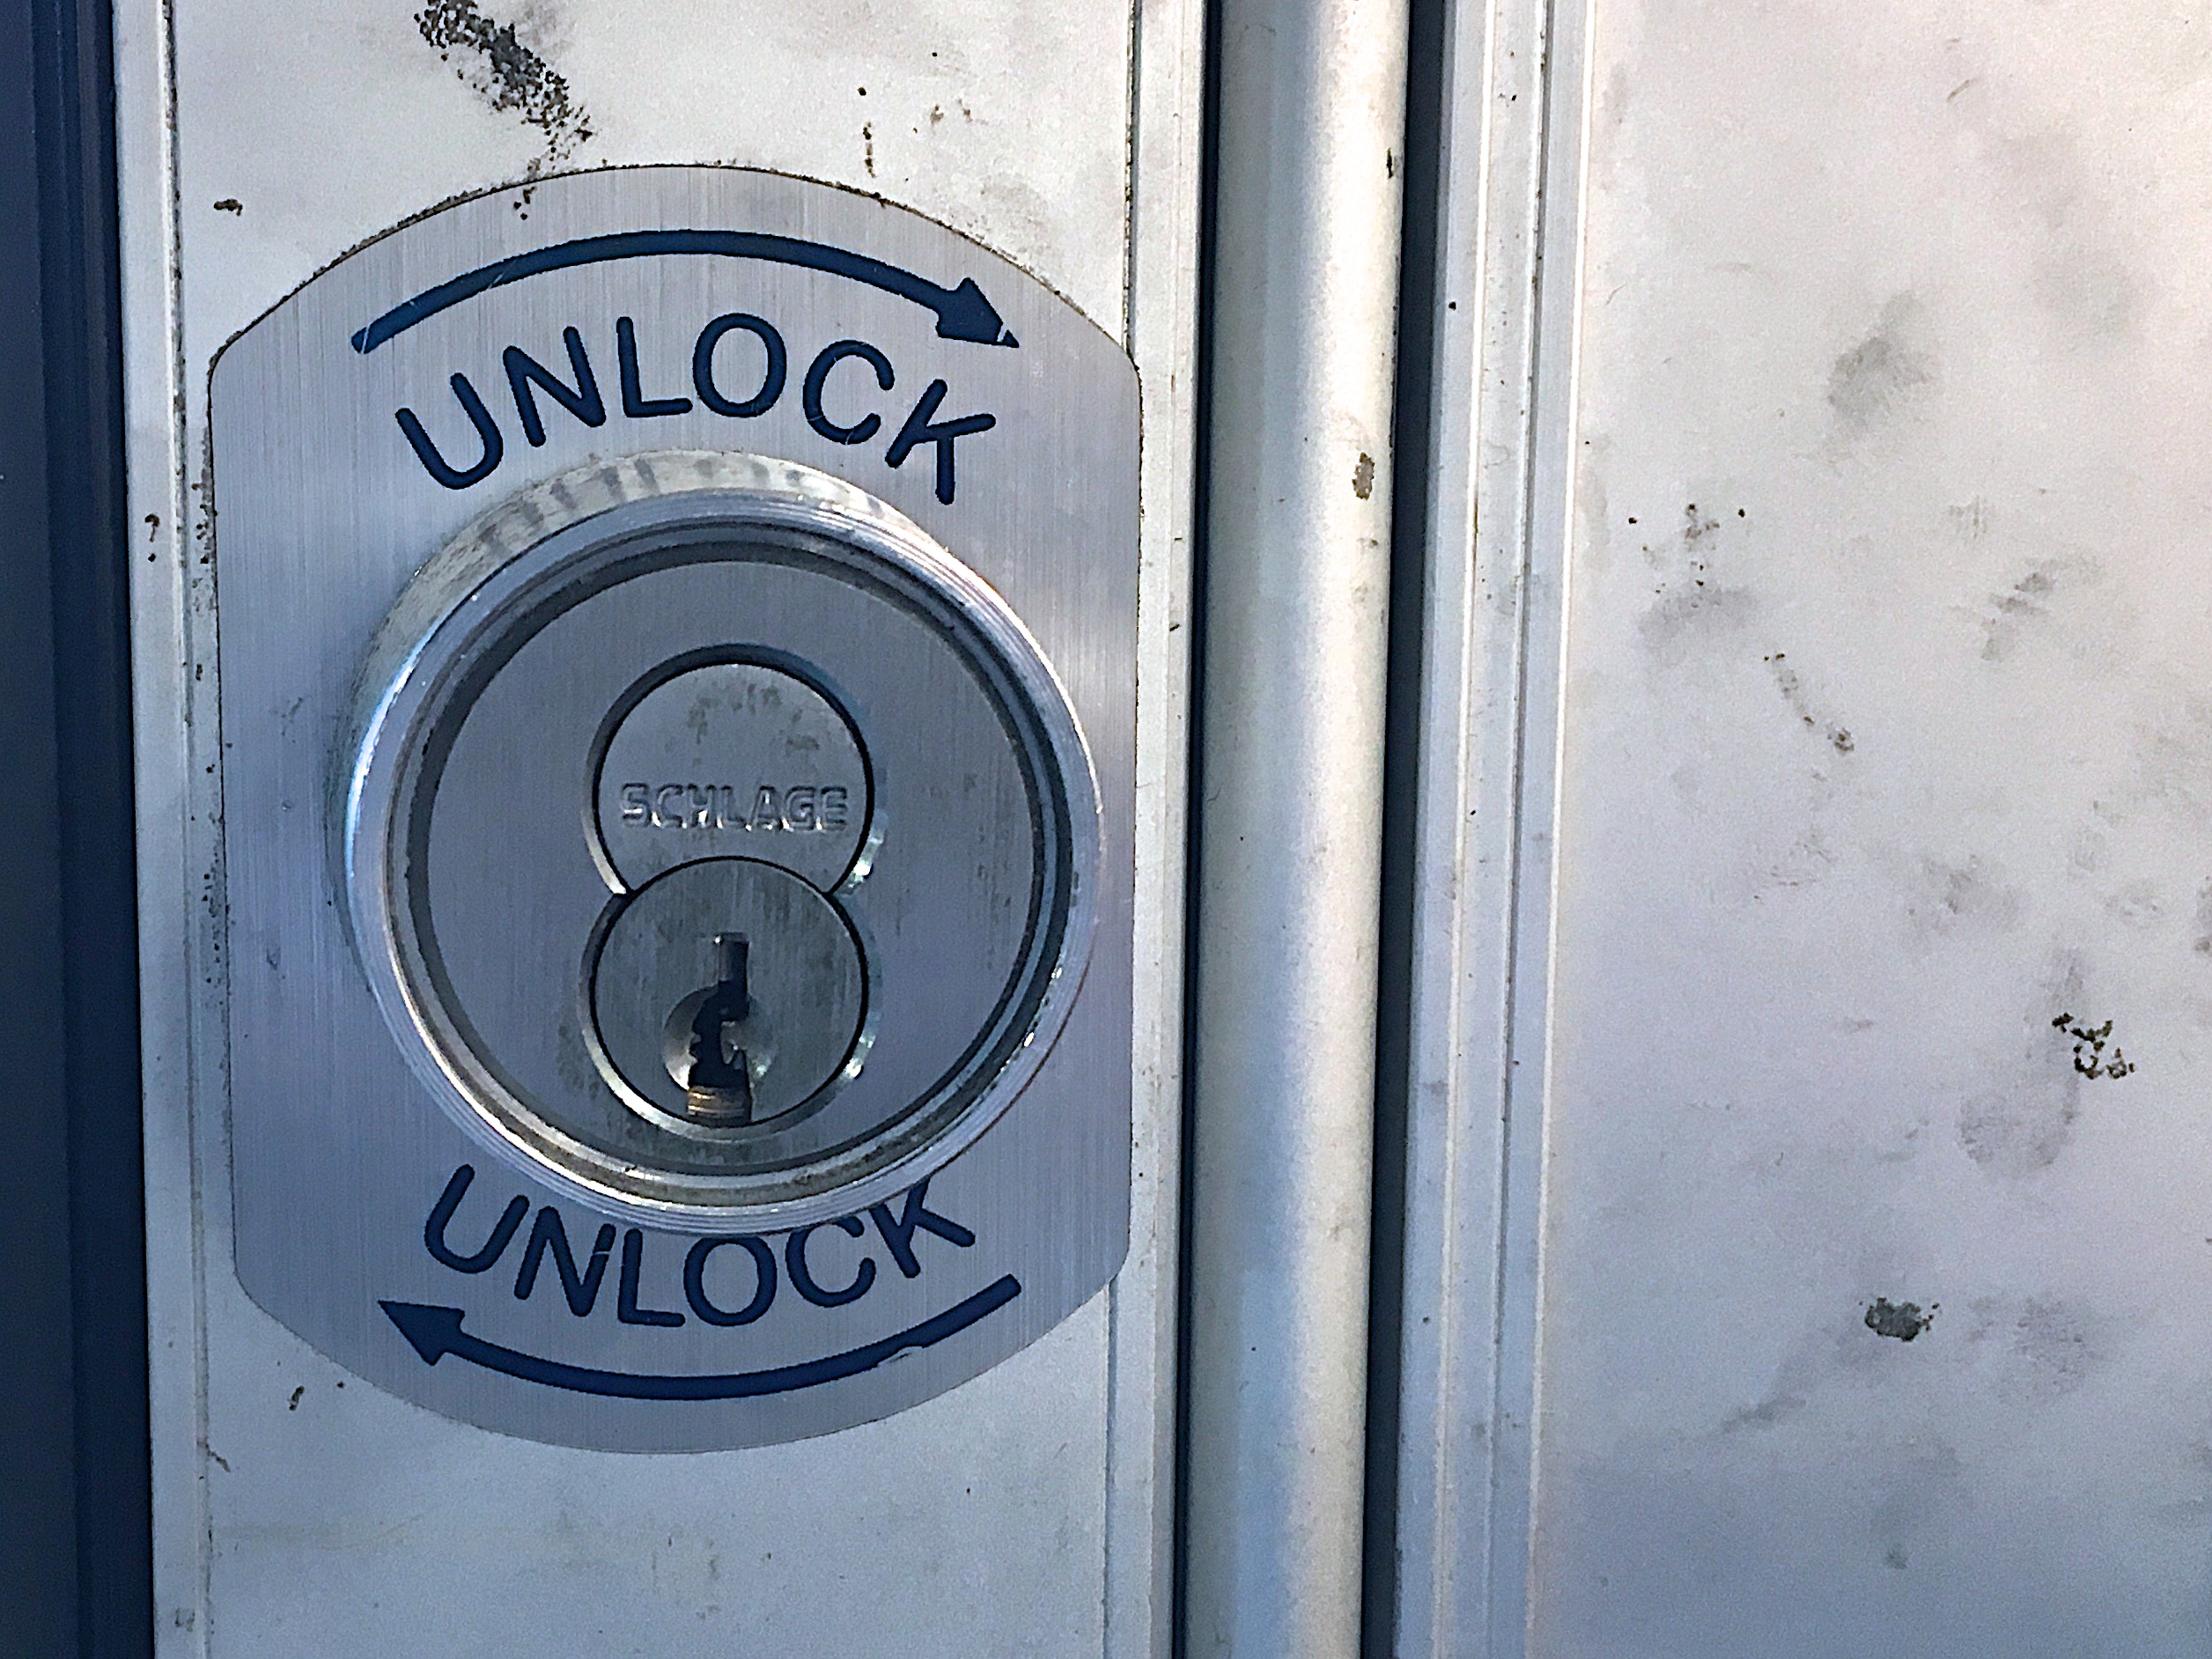
open, white, number, sign, blue, street sign, door, lock, shape, unlock